Procuhy

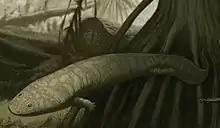
Restoration of "Procuhy nazariensis"

Both these results and those of the original description by Cisneros et al. (2015) show that "Procuhy" is more closely related to the North American "Trimerorhachis" than to the other dvinosaur from the Pedra de Fogo Formation, "Timonya", although both are more closely related to North American taxa than to younger taxa from the southern hemisphere like the Early Triassic "Thabanchuia" from South Africa. A close connection to the North American taxa is also corroborated by the occurrence of the captorhinid "Captorhinikos" in the Pedra de Fogo Formation.